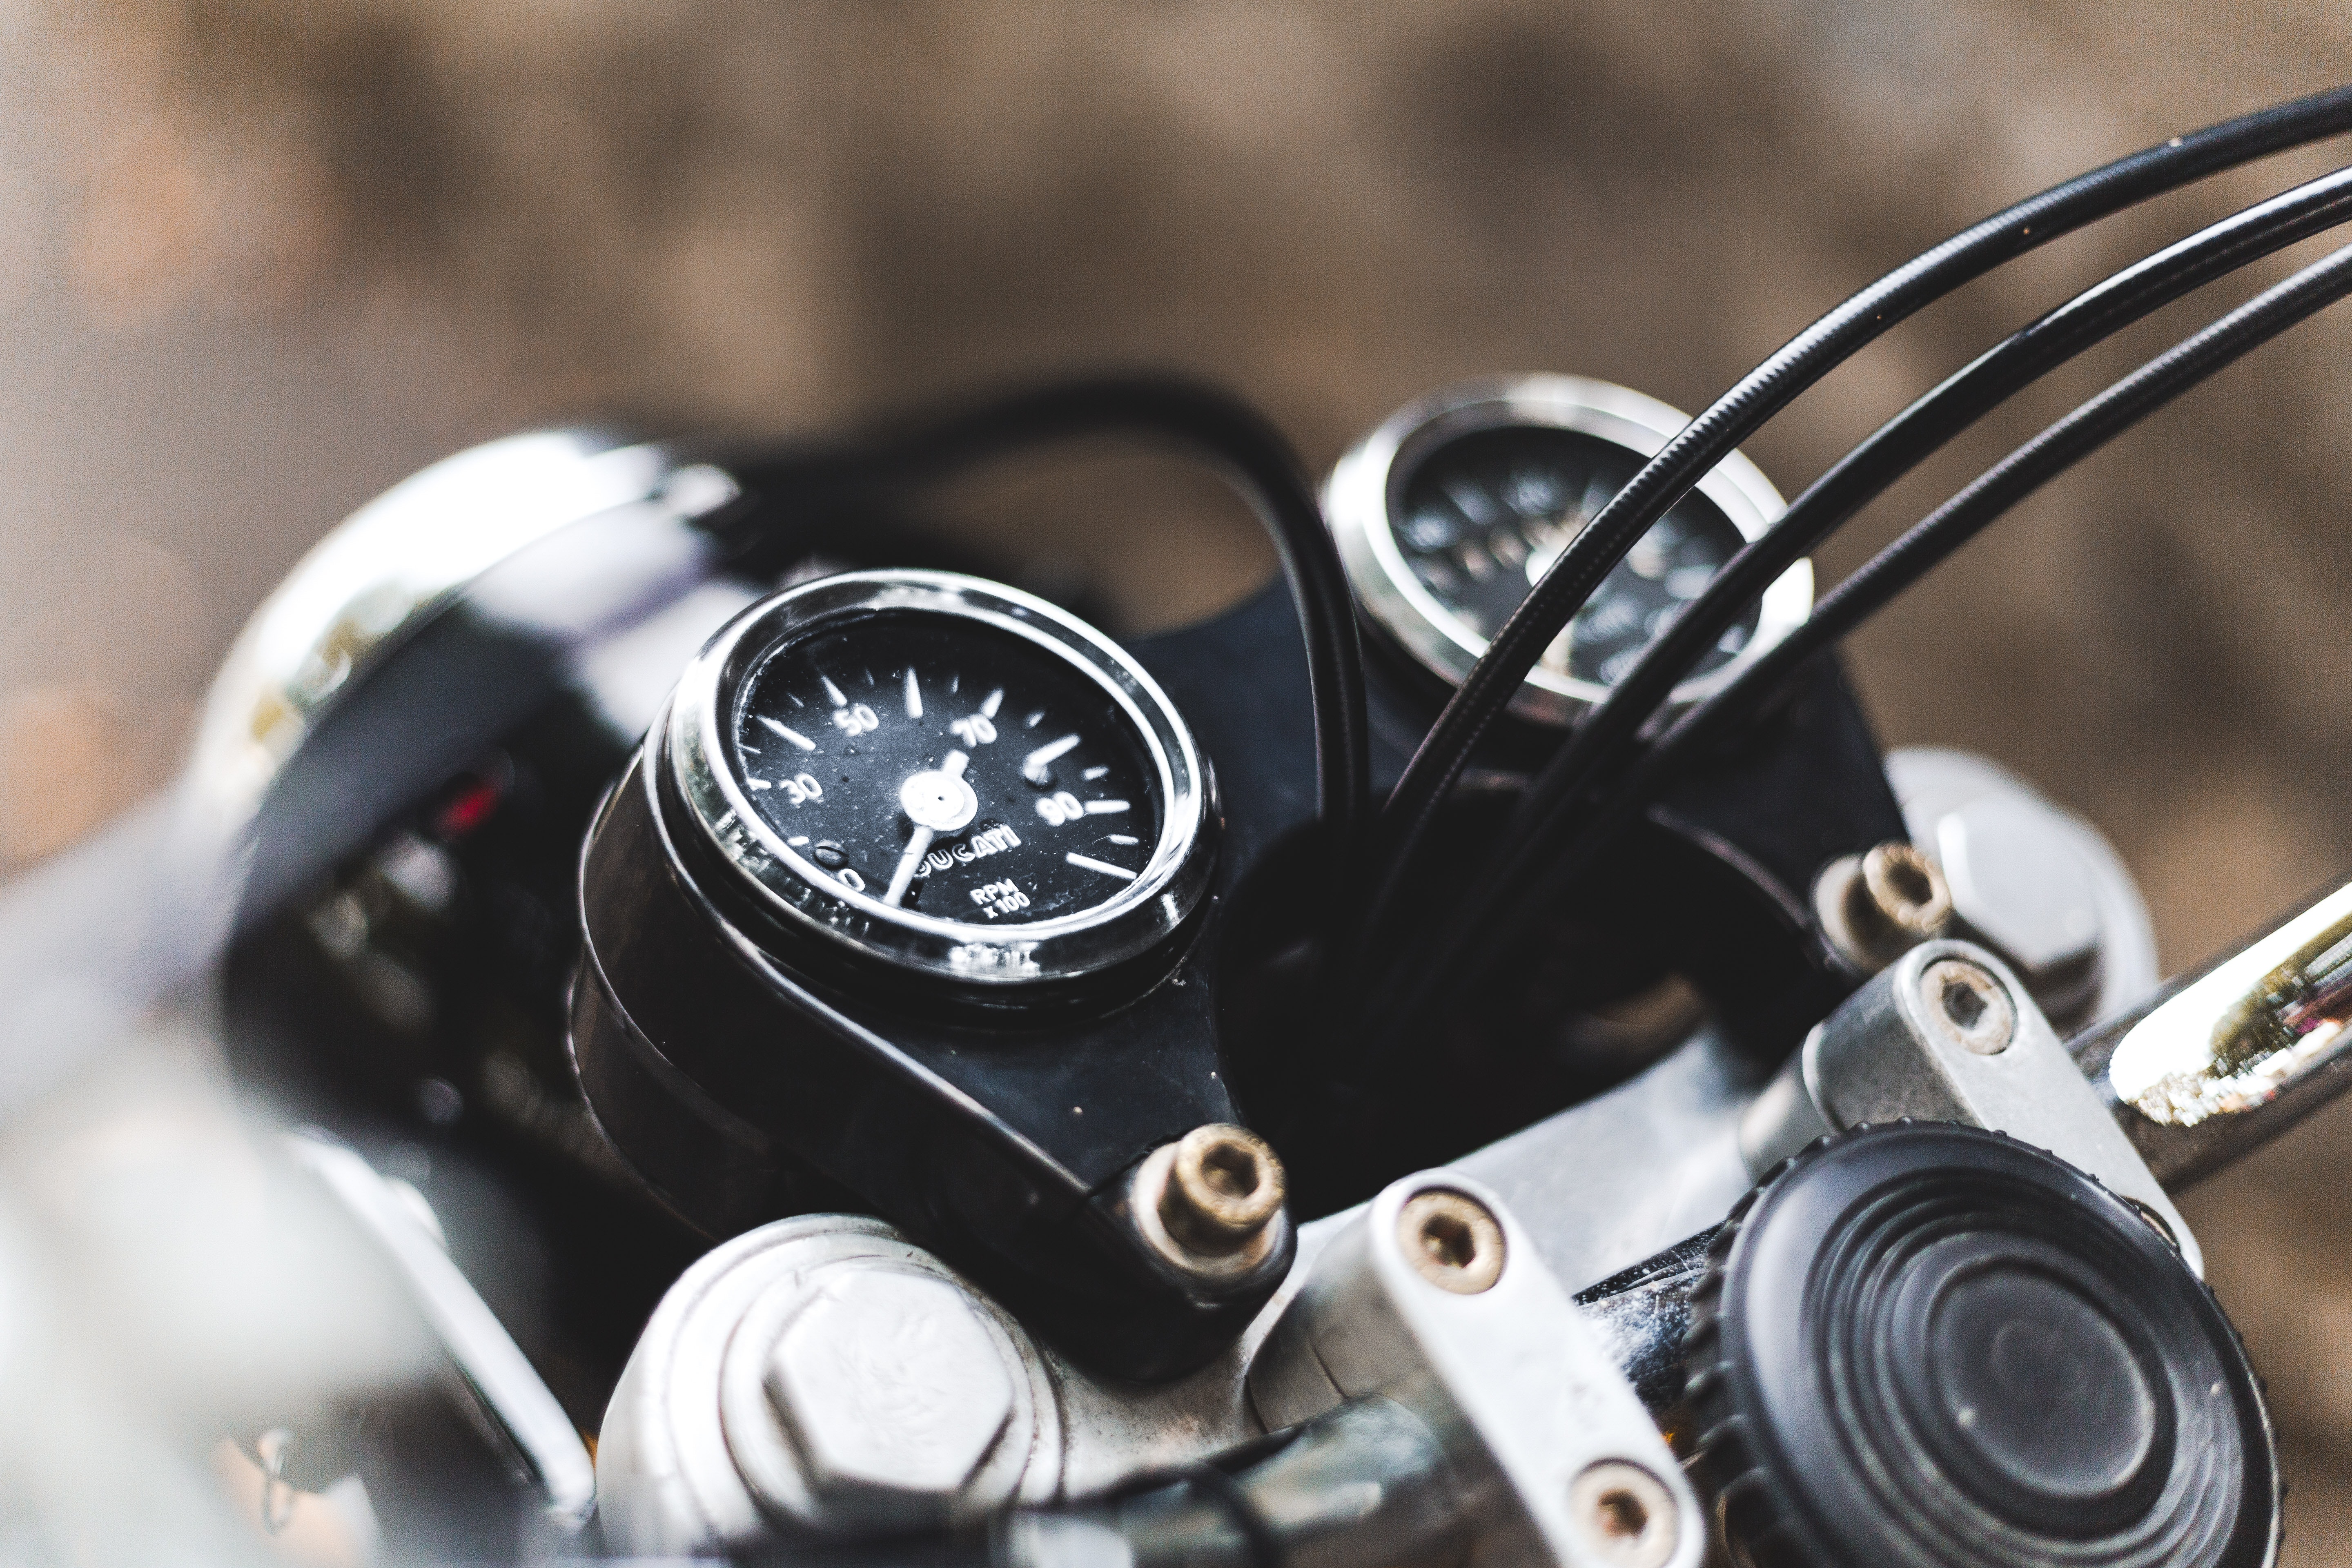
vehicle, auto part, photography, speedometer, watch, car